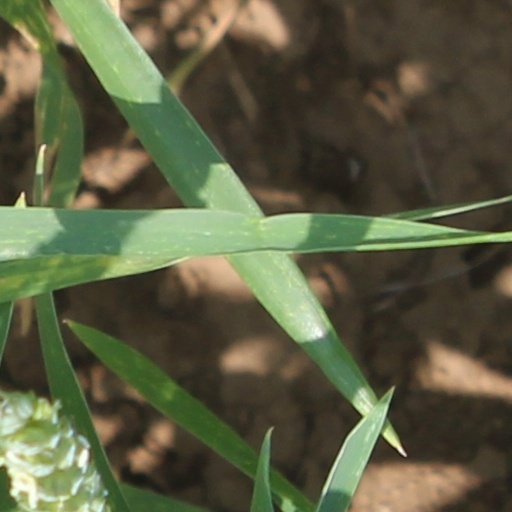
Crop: wheat